University of Georgia desegregation riot

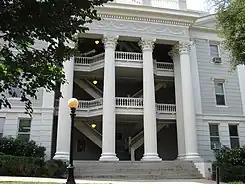
The main academic building, later renamed the Holmes–Hunter Building in honor of the two

Immediately following the riot, the dean of students suspended Holmes and Hunter "in the interest of your personal safety and for the safety and welfare of more than 7,000 other students at the University of Georgia". The following evening, faculty members had assembled at the university's chapel to argue in favor of the two's reinstatement, with a petition for such eventually gaining over 400 faculty signatures. On January 13, Bootle ordered that Holmes and Hunter be reinstated, and they began attending classes the following school day. Following their suspension, the university additionally suspended four students who had organized the riot and placed an additional 18 students on disciplinary probation. Four KKK members, as well as two students, were also arrested for their involvement.